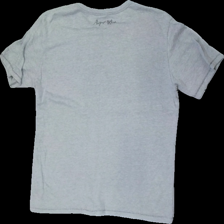
View: back
Type: T-shirt
Category: Unisex
Brand: Not in the list
Brand text on label: August Bleu
Colors: Grey, Red, Black
Material: 60% cotton, 40% polyester
Pattern: Other
Cut: Regular, C-collar
Size: L
Season: All
Price range: <50
Recommended usage: Export
Comment: washed out